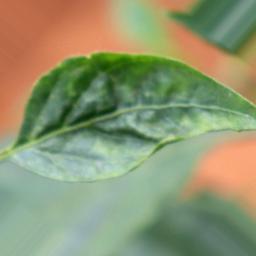
Label: mites_and_trips